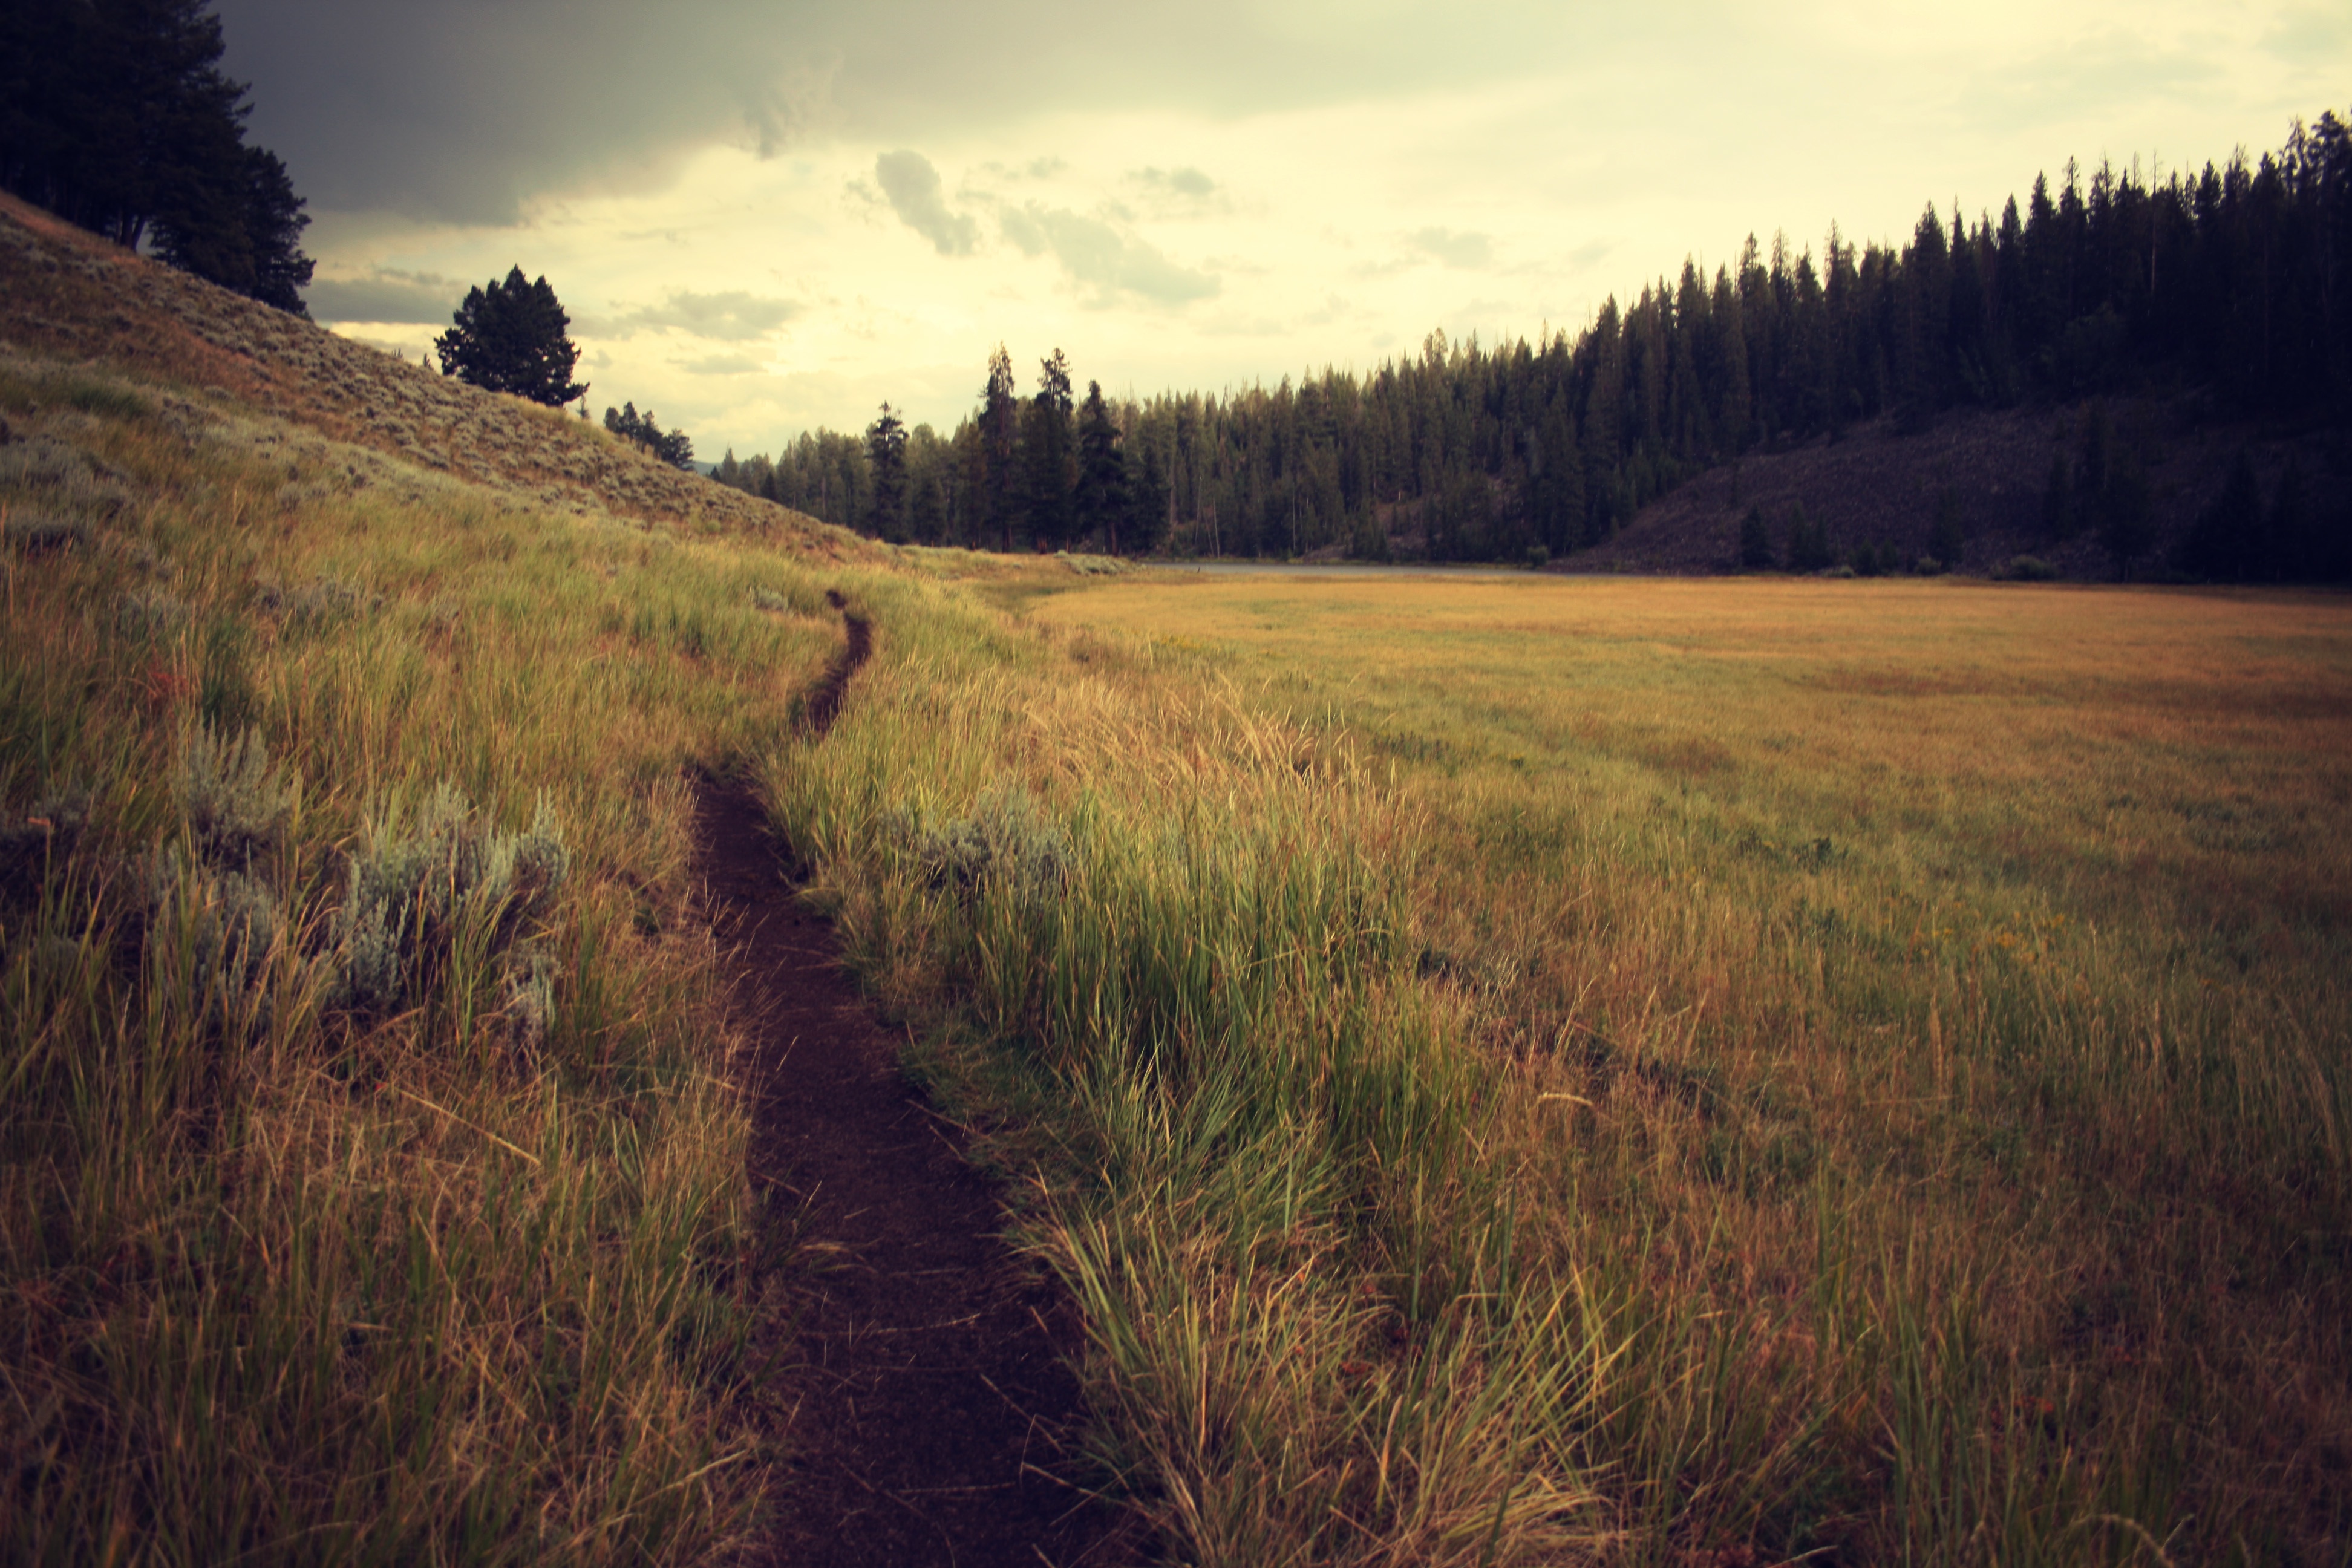
landscape, tree, nature, forest, path, grass, horizon, wilderness, mountain, cloud, sunrise, sunset, mist, trail, field, meadow, prairie, sunlight, morning, hill, dawn, evening, autumn, season, grassland, habitat, rural area, natural environment, geographical feature, atmospheric phenomenon, grass family, mountainous landforms